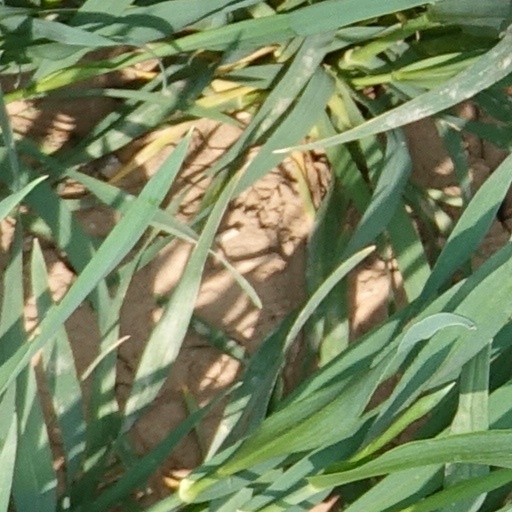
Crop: wheat